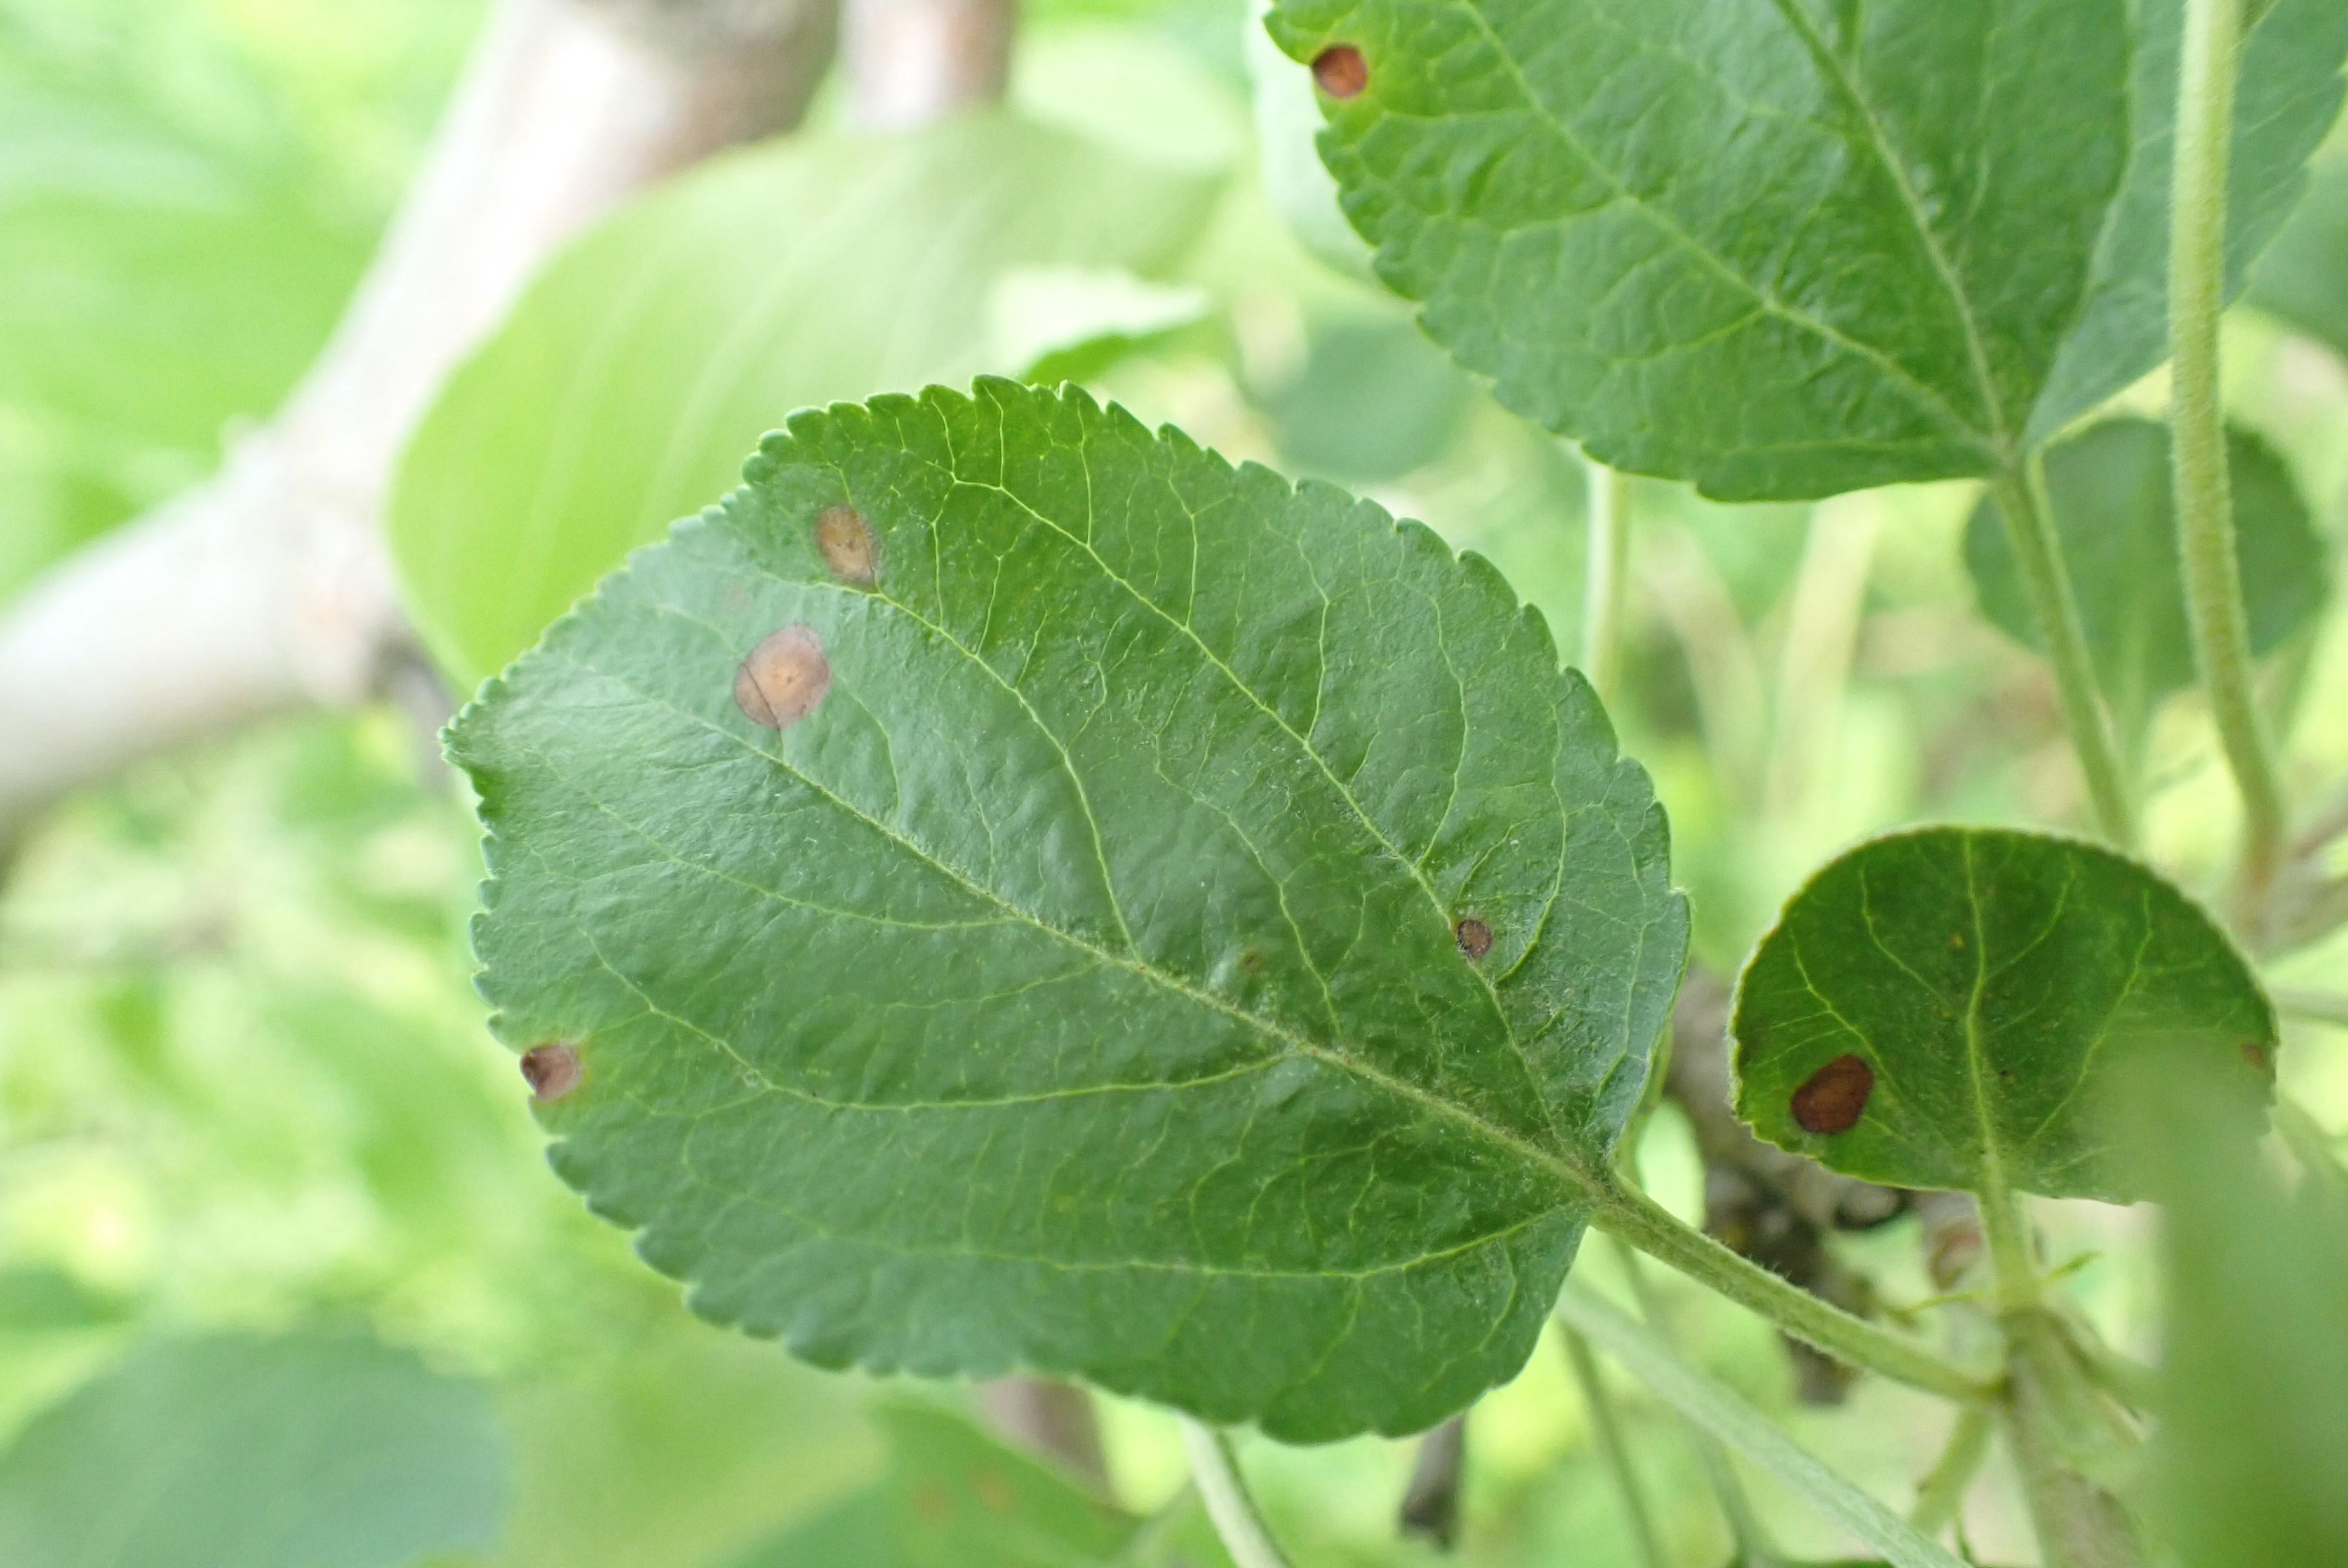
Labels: frog_eye_leaf_spot